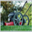
Label: lawn_mower